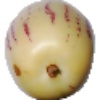
Label: images